Pézenas

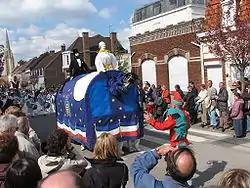
The Poulain from Pézenas (visiting Steenvoorde, in northeast France, for the Festival of Giants in 2006)

Like several of the surrounding towns and villages, Pézenas has a "totem animal"; in this case a huge hobby horse called Le Poulain ("lo poulain" or "lo polin" in Occitan), which means "the colt". It is said to commemorate a visit to the town in 1226 by Louis VIII, during which the king's favourite mare fell ill. She had to be left behind in Pézenas while Louis continued with the Albigensian Crusade. On his return he was astonished to find that not only was his mare now fully recovered, but she had also given birth to a fine colt, which was duly presented to him, adorned with ribbons. In return he decreed that the town should construct a wooden colt to be used to celebrate all its public festivities. The first mention of the custom is in 1615. The earliest publication of the legend accounting for the horse's existence dates from 1701.